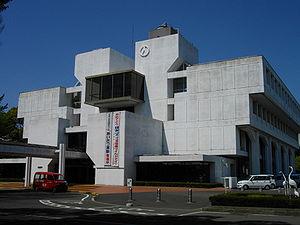
Ōizumi est un bourg du district d'Ōra, dans la préfecture de Gunma, au Japon.